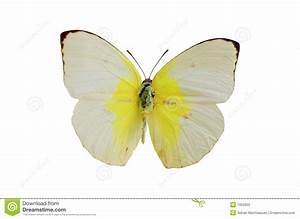
Label: farfalla